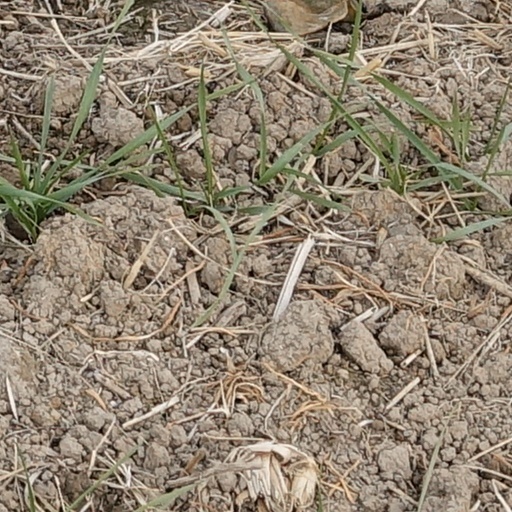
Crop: wheat